Hope Lange

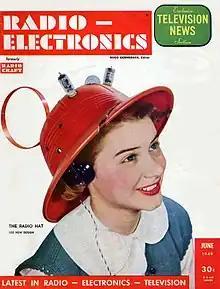
15-year-old Lange modeling the "Man-from-Mars, Radio Hat", 1949

Lange was born into a theatrical family in Redding, Connecticut. Her father, John George Lange, was a cellist and the music arranger for Florenz Ziegfeld and conductor for Henry Cohen; her mother, Minette (née Buddecke), was an actress. They had two other daughters, Minelda and Joy, and a son, David. John worked in New York City and the family moved to Greenwich Village when Hope was a young child.